Gunhawks

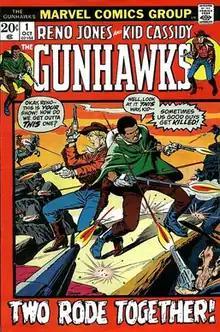
Kid Cassidy and Reno Jones from "Gunhawks" #1, art by Syd Shores

The Gunhawks is the name of a pair of fictional comic book characters in the Western genre that first appeared in a self-titled series published by Marvel Comics.